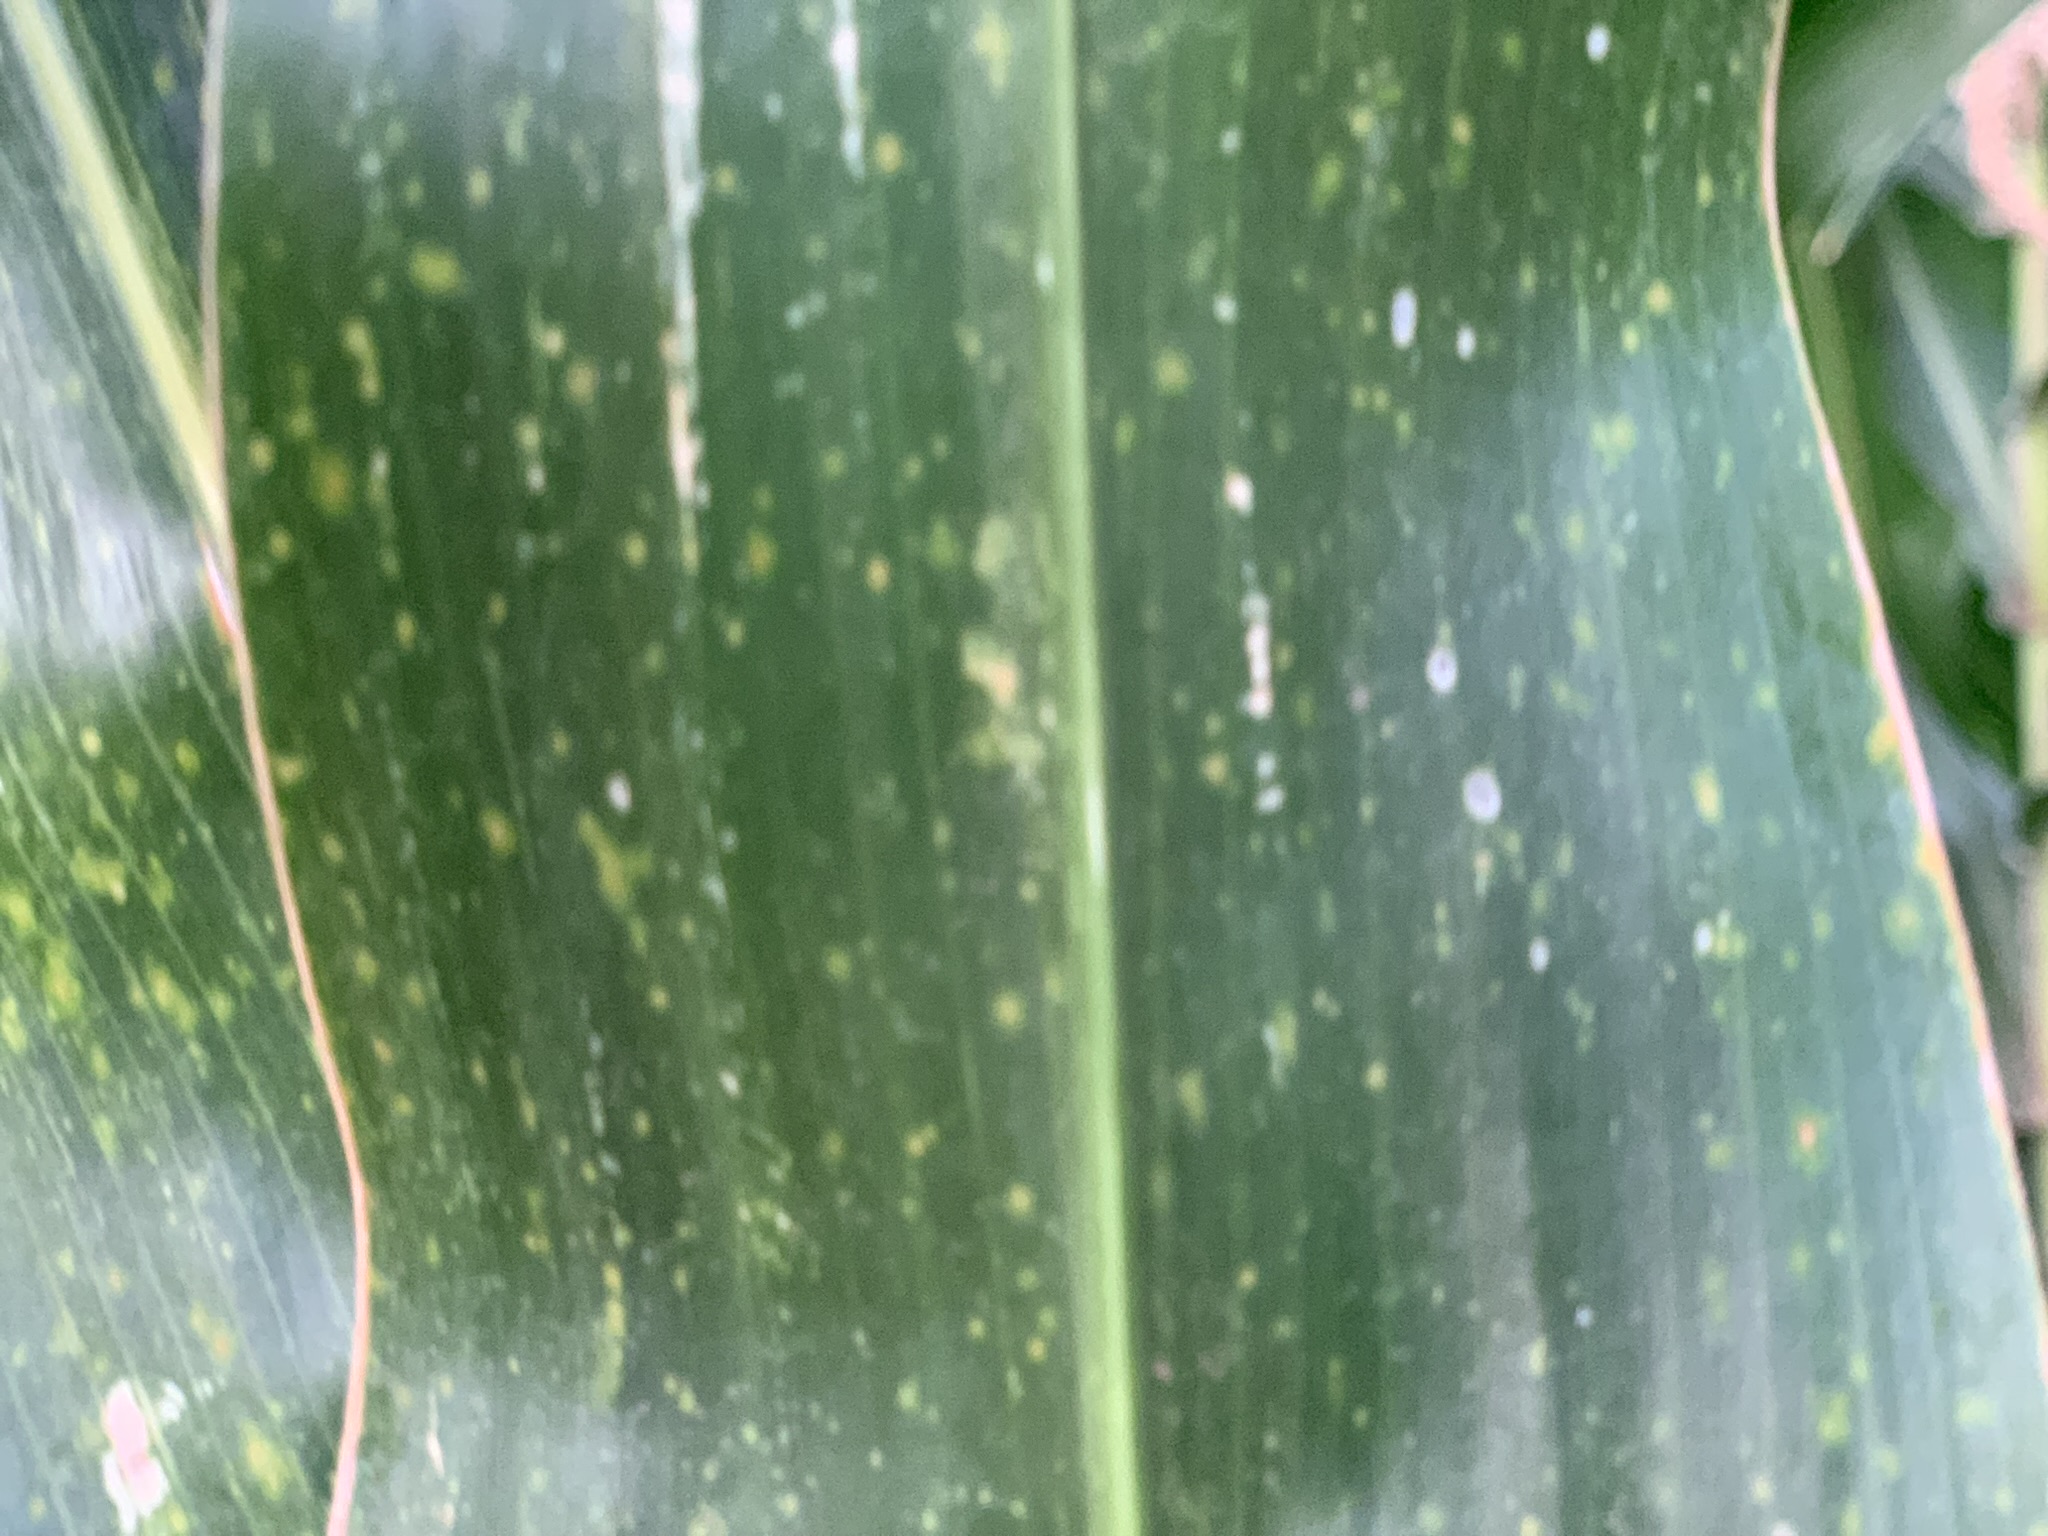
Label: MLN